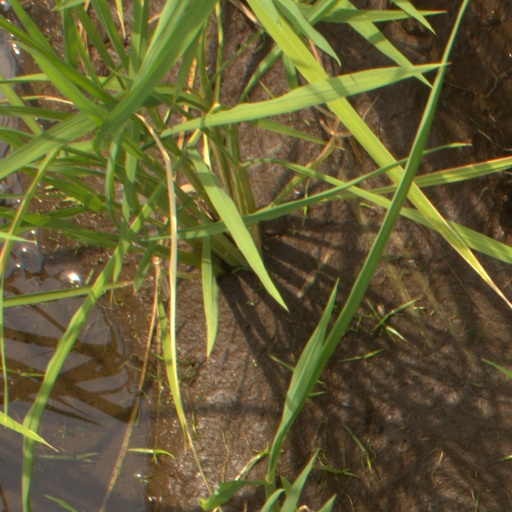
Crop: rice